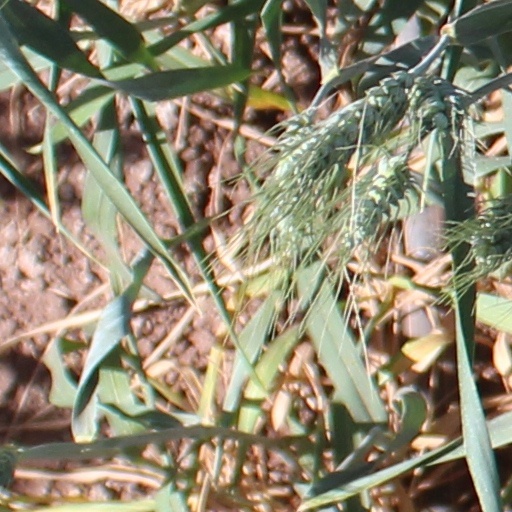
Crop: wheat